Isengard

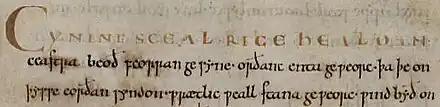
The phrase "Orthanc enta geweorc", on the second line of the Old English Maxims II manuscript, seems to have inspired Tolkien

"Isengard" is from Old English , "iron" and , "court, enclosure". The names, supposedly given by the Rohirrim, for Orthanc, the cunningly-built tower of Isengard, and for the Ents, the tree-giants of Fangorn forest who eventually destroy Isengard, are similarly in reality from Old English. Both are found in the poem "The Ruin", which describes the ancient Roman ruins as , "skilful work", and , "the work of giants" and in "Maxims II".